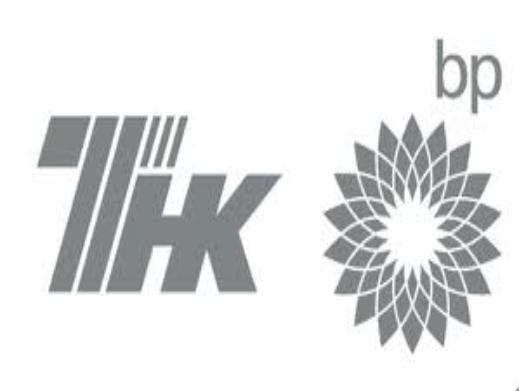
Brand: BP
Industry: Others